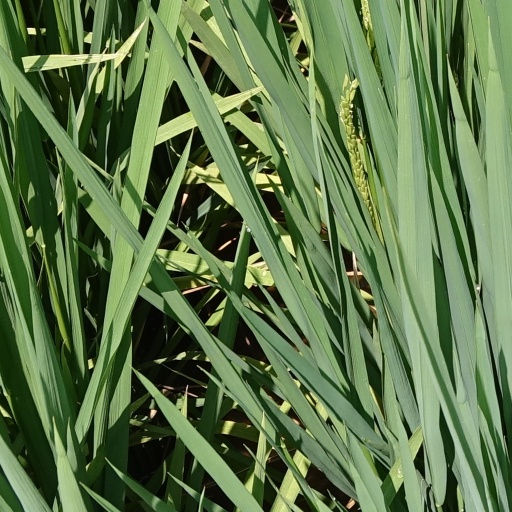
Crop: rice